Inca Garcilaso de la Vega

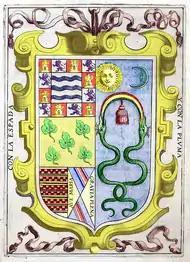
Coat of arms of Garcilaso illustrated in a 1609 document

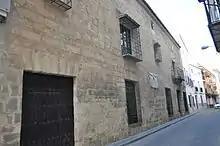
House of Garcilaso in Montilla, during his time in Spain

When Gómez was young, his father abandoned his mother and married a much younger Spanish noblewoman, "doña" Luisa Martel, who was only four years older than Gómez. As such, Gómez lived with his mother, her husband Juan de Pedroche, her Inca family and her two daughters, De la Vega's half-sisters Ana Ruíz, who went on to marry Martín de Bustinza, and Luisa de Herrera, who married Pedro Márquez de Galeoto (one of their children was Alonso Márquez de Figueroa). His first language was Quechua, but he also learned Spanish from early boyhood. He lived with his mother's family for the first ten years of his life before his father took the boy into his household and gave him an education. Garcilaso received an inheritance when his father died in 1559. The next year, at the age of 21, he left Peru for Spain.